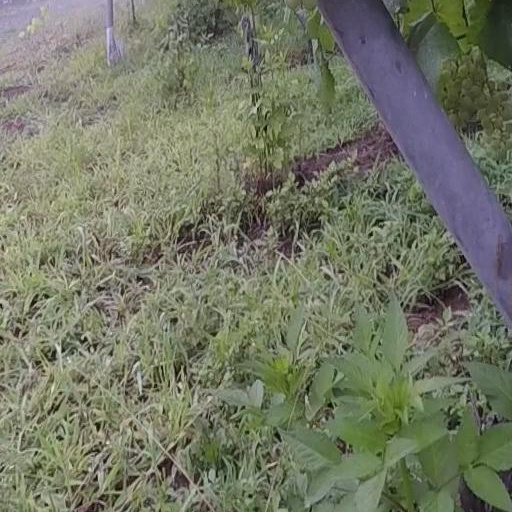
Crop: grape